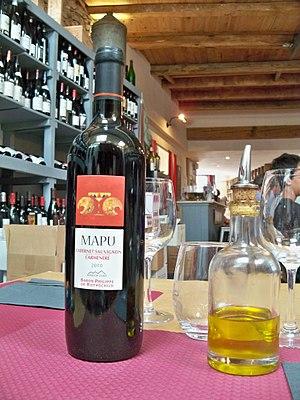
Vin du Chili
La viticulture au Chili est le produit de la colonisation espagnole. L'océan Pacifique à l'ouest, la chaîne des Andes à l'est, le Chili a de nombreux atouts pour être un pays de grands terroirs : de bonnes terres bien situées, de l'eau, un climat favorable, une main d'œuvre qui connaît la viticulture.